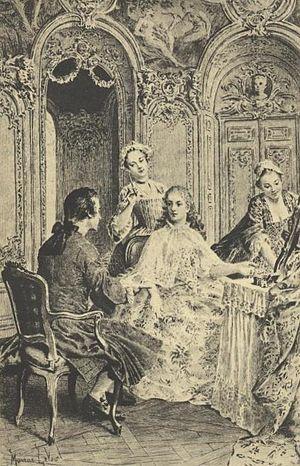
La rue Jean-Jacques-Rousseau est une voie du 1ᵉʳ arrondissement de Paris.
Louise Marie Madeleine Guillaume de Fontaine, par son mariage Madame Dupin, est née à Paris le 28 octobre 1706 et morte au château de Chenonceau, le 20 novembre 1799. Femme d'esprit, célèbre pour sa beauté, Louise Dupin est une personnalité du siècle des Lumières et tient un brillant salon littéraire.